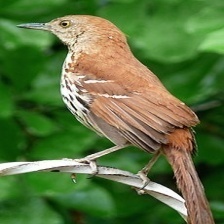
Species: BROWN THRASHER
Scientific name: TOXOSTOMA RUFUM